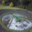
Label: clock